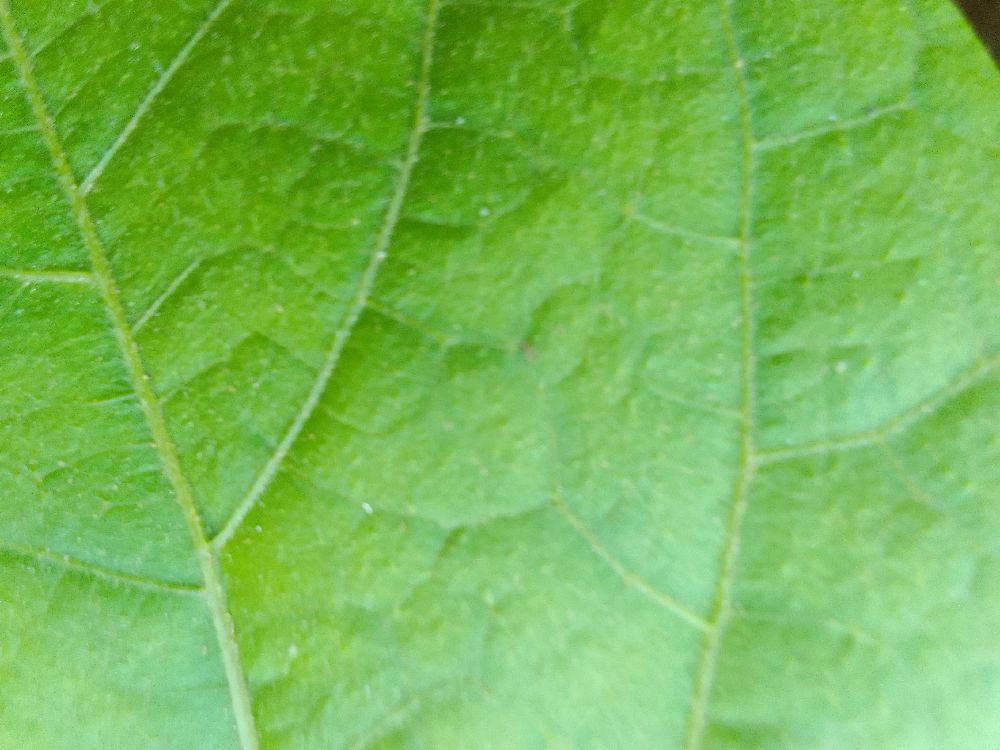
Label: healthy